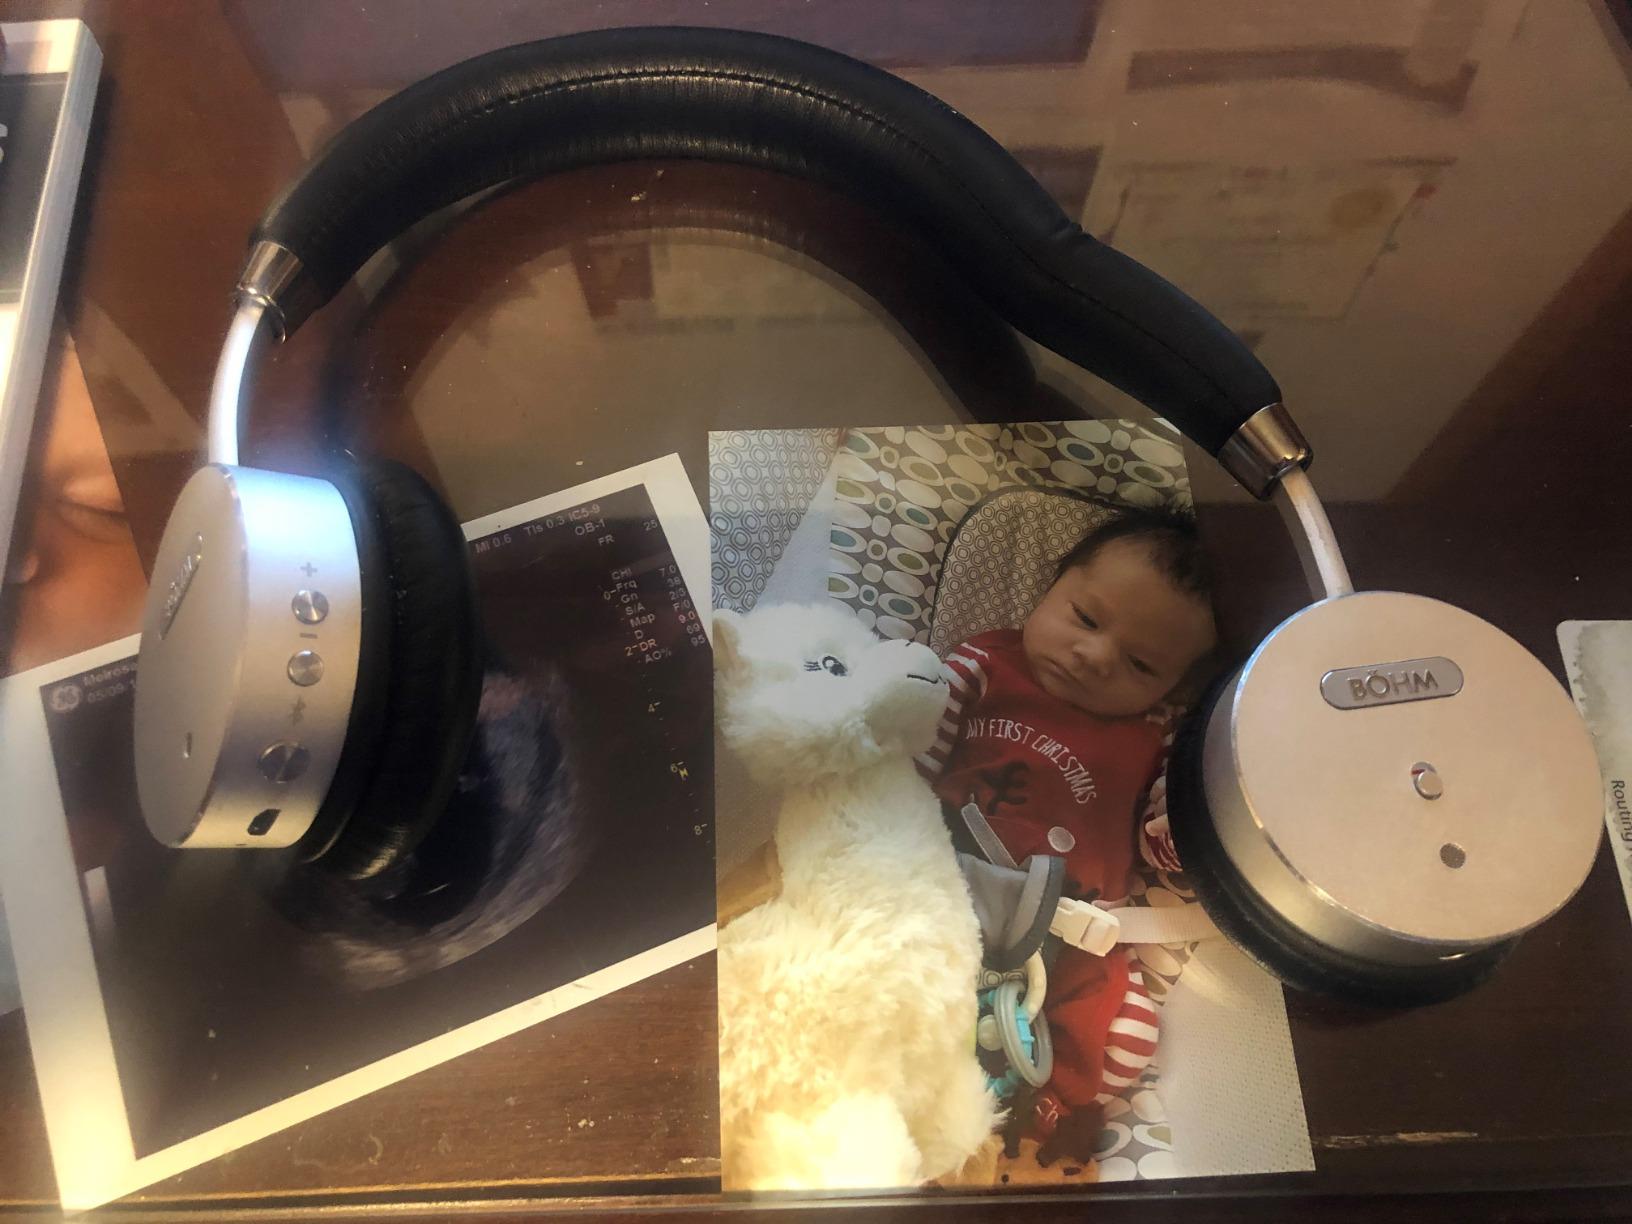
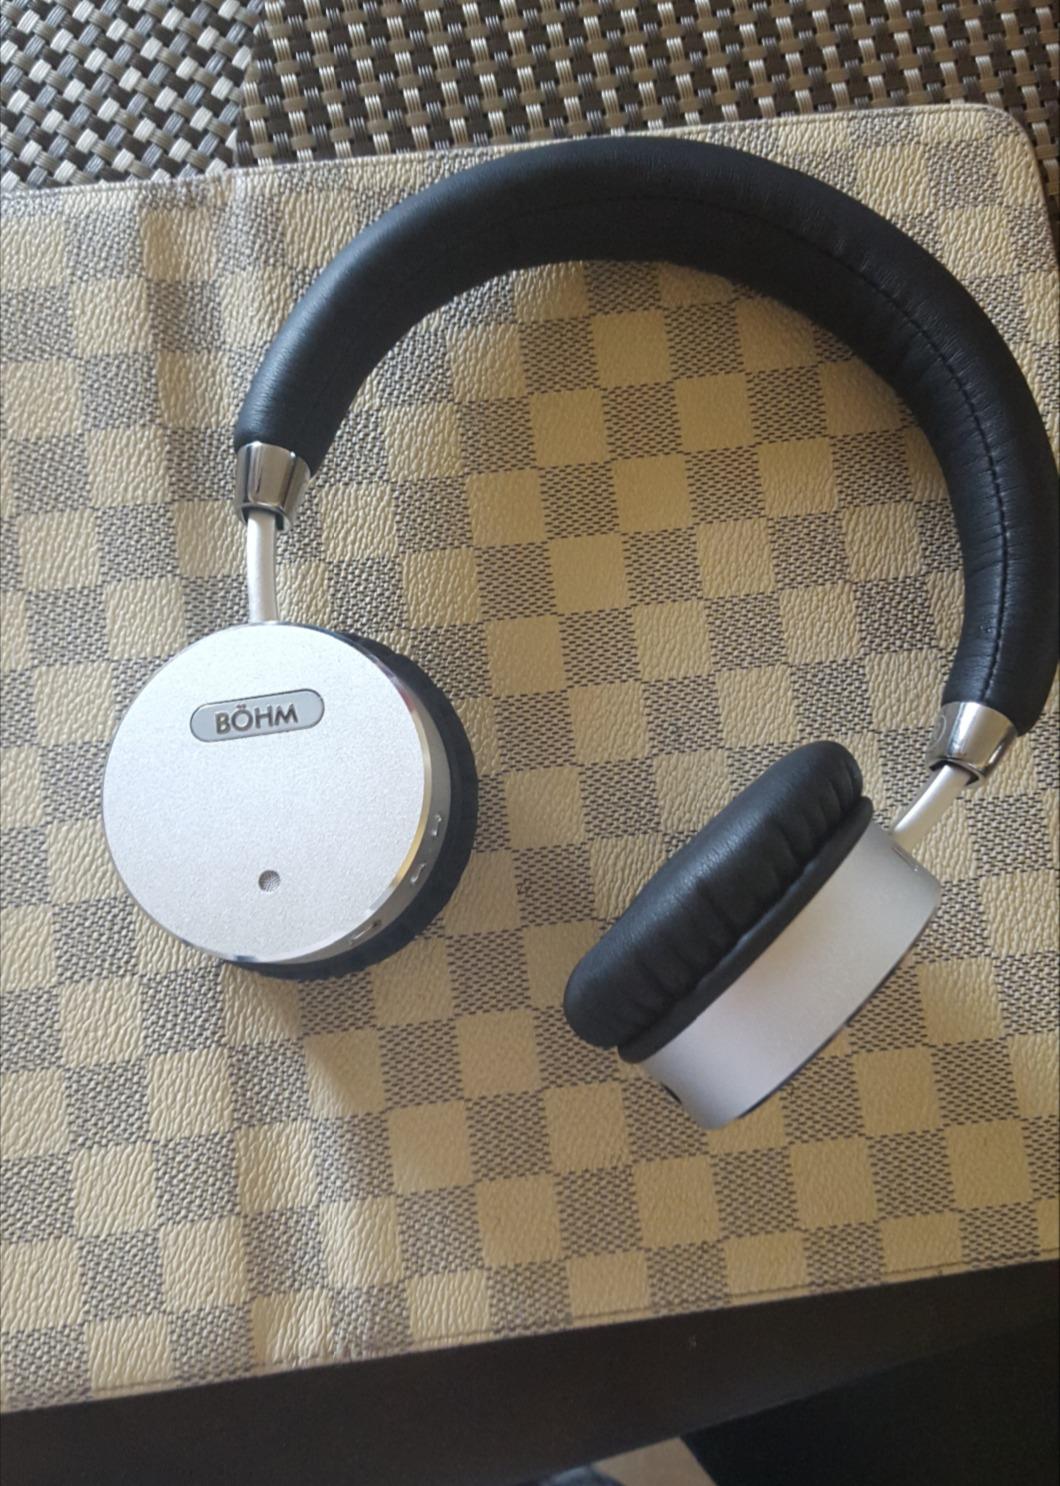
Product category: headphones
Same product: yes